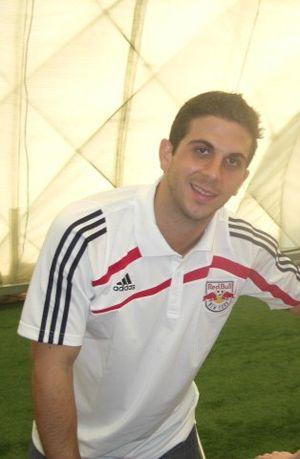
Carlos Mendes RedBullNY
Carlos Mendes est un joueur de soccer américain d'origine portugaise, né le 25 décembre 1980 à Mineola, New York, États-Unis. Il est désormais retiré du soccer professionnel.